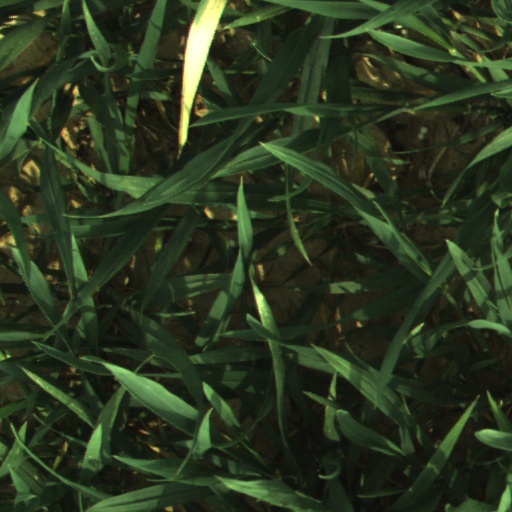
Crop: wheat